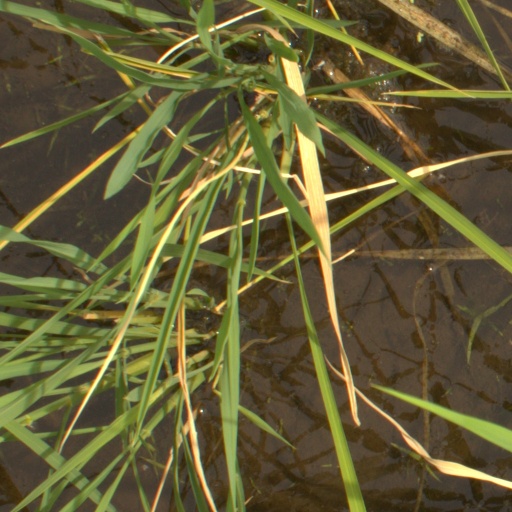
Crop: rice